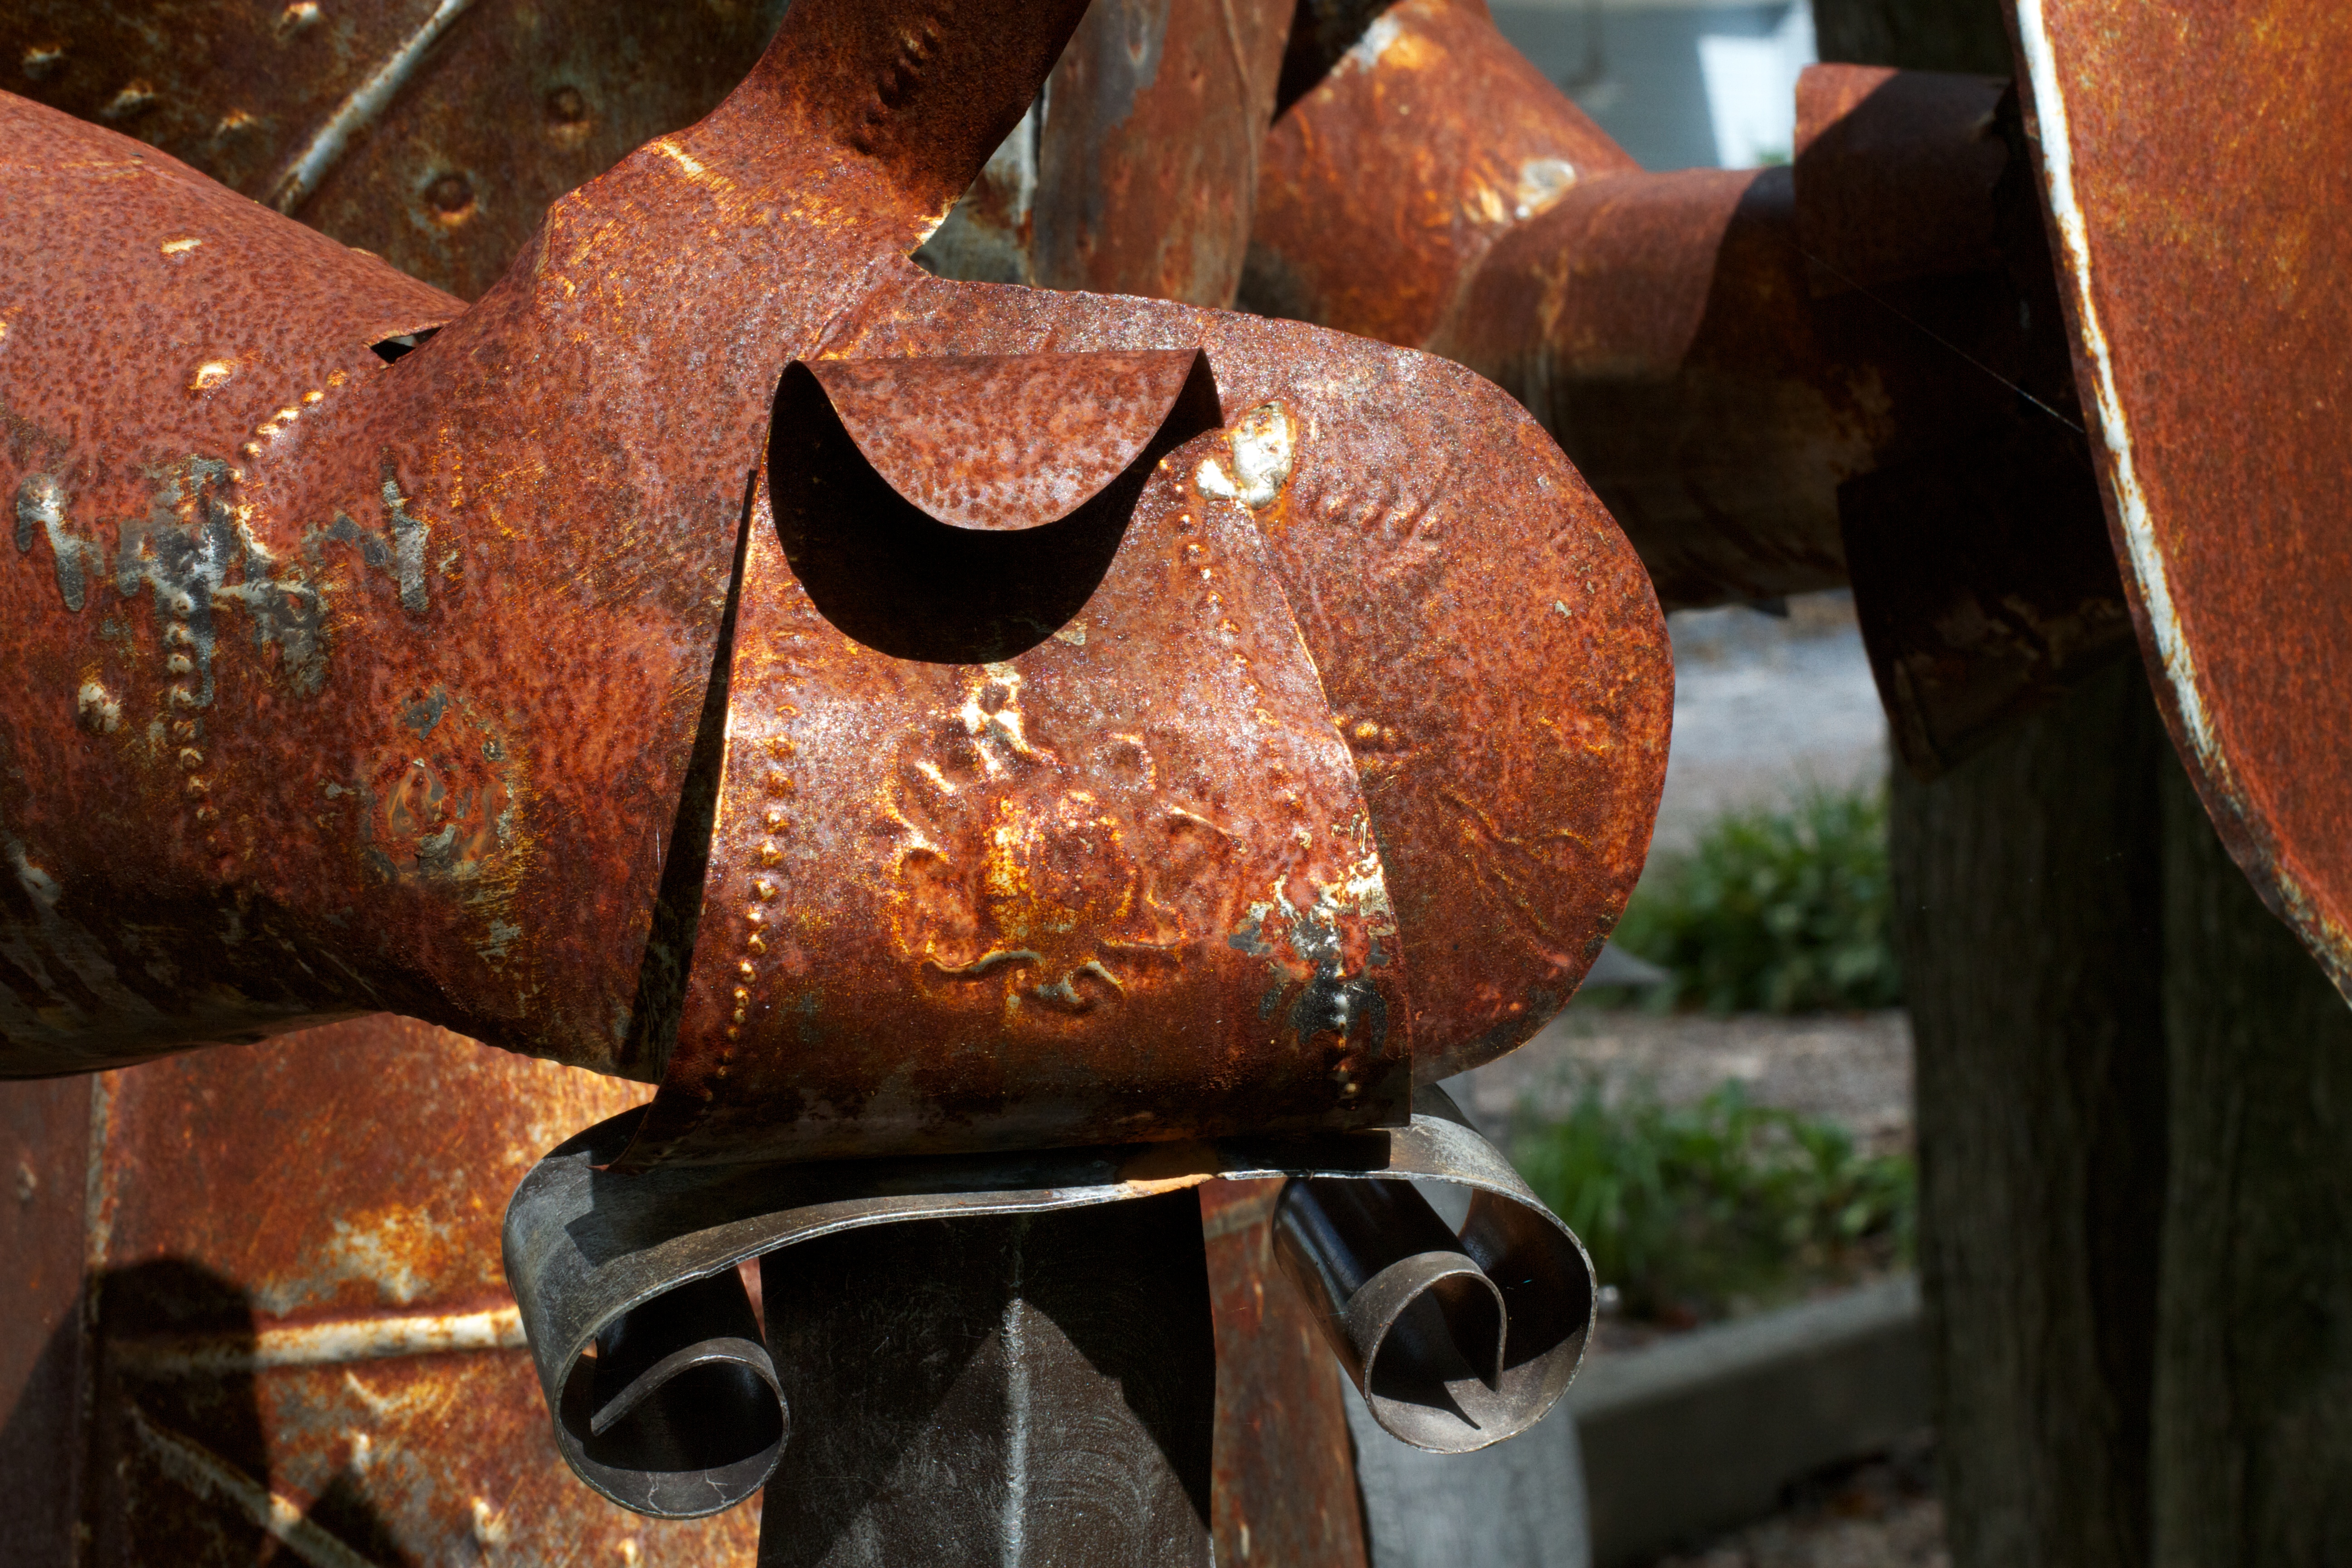
wood, rust, metal, material, iron, carving, forge, man made object